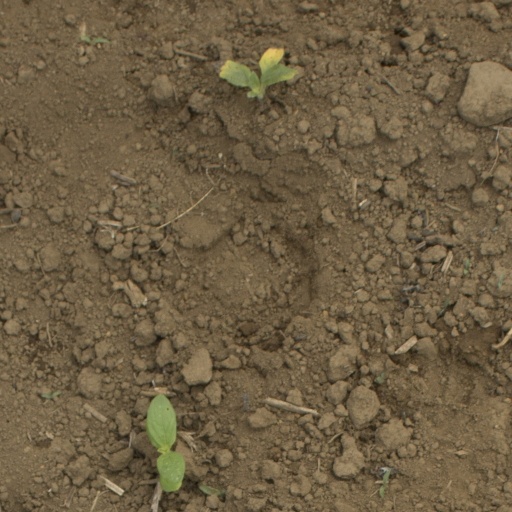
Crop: Jerusalem artichoke